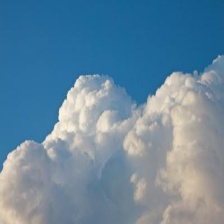
Cloud type: Cumulonimbus